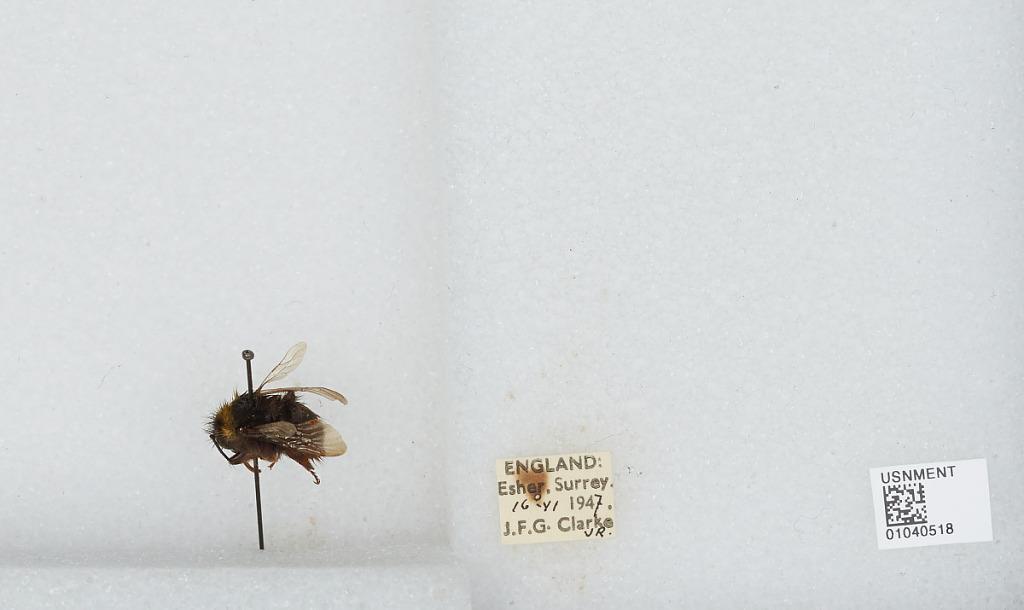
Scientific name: Bombus (Pyrobombus) pratorum (Linnaeus)
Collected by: J. Clarke
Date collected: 1947-6-16
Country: United Kingdom
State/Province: England
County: Surrey
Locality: Esher
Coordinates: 51.3691, -0.365